Protests by Westboro Baptist Church

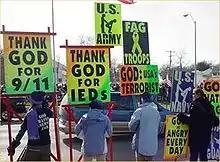
Picketing in Topeka, with the group's signature multi-colored picket signs.

The group came into the national spotlight in 1998, when it was featured on CNN for picketing the funeral of Matthew Shepard, a young man from Laramie, Wyoming, who was beaten to death by two men allegedly because of his homosexuality. WBC later picketed productions of "The Laramie Project", a play based on Shepard's murder. Since then, WBC has attracted attention for many more actual and planned funeral pickets.